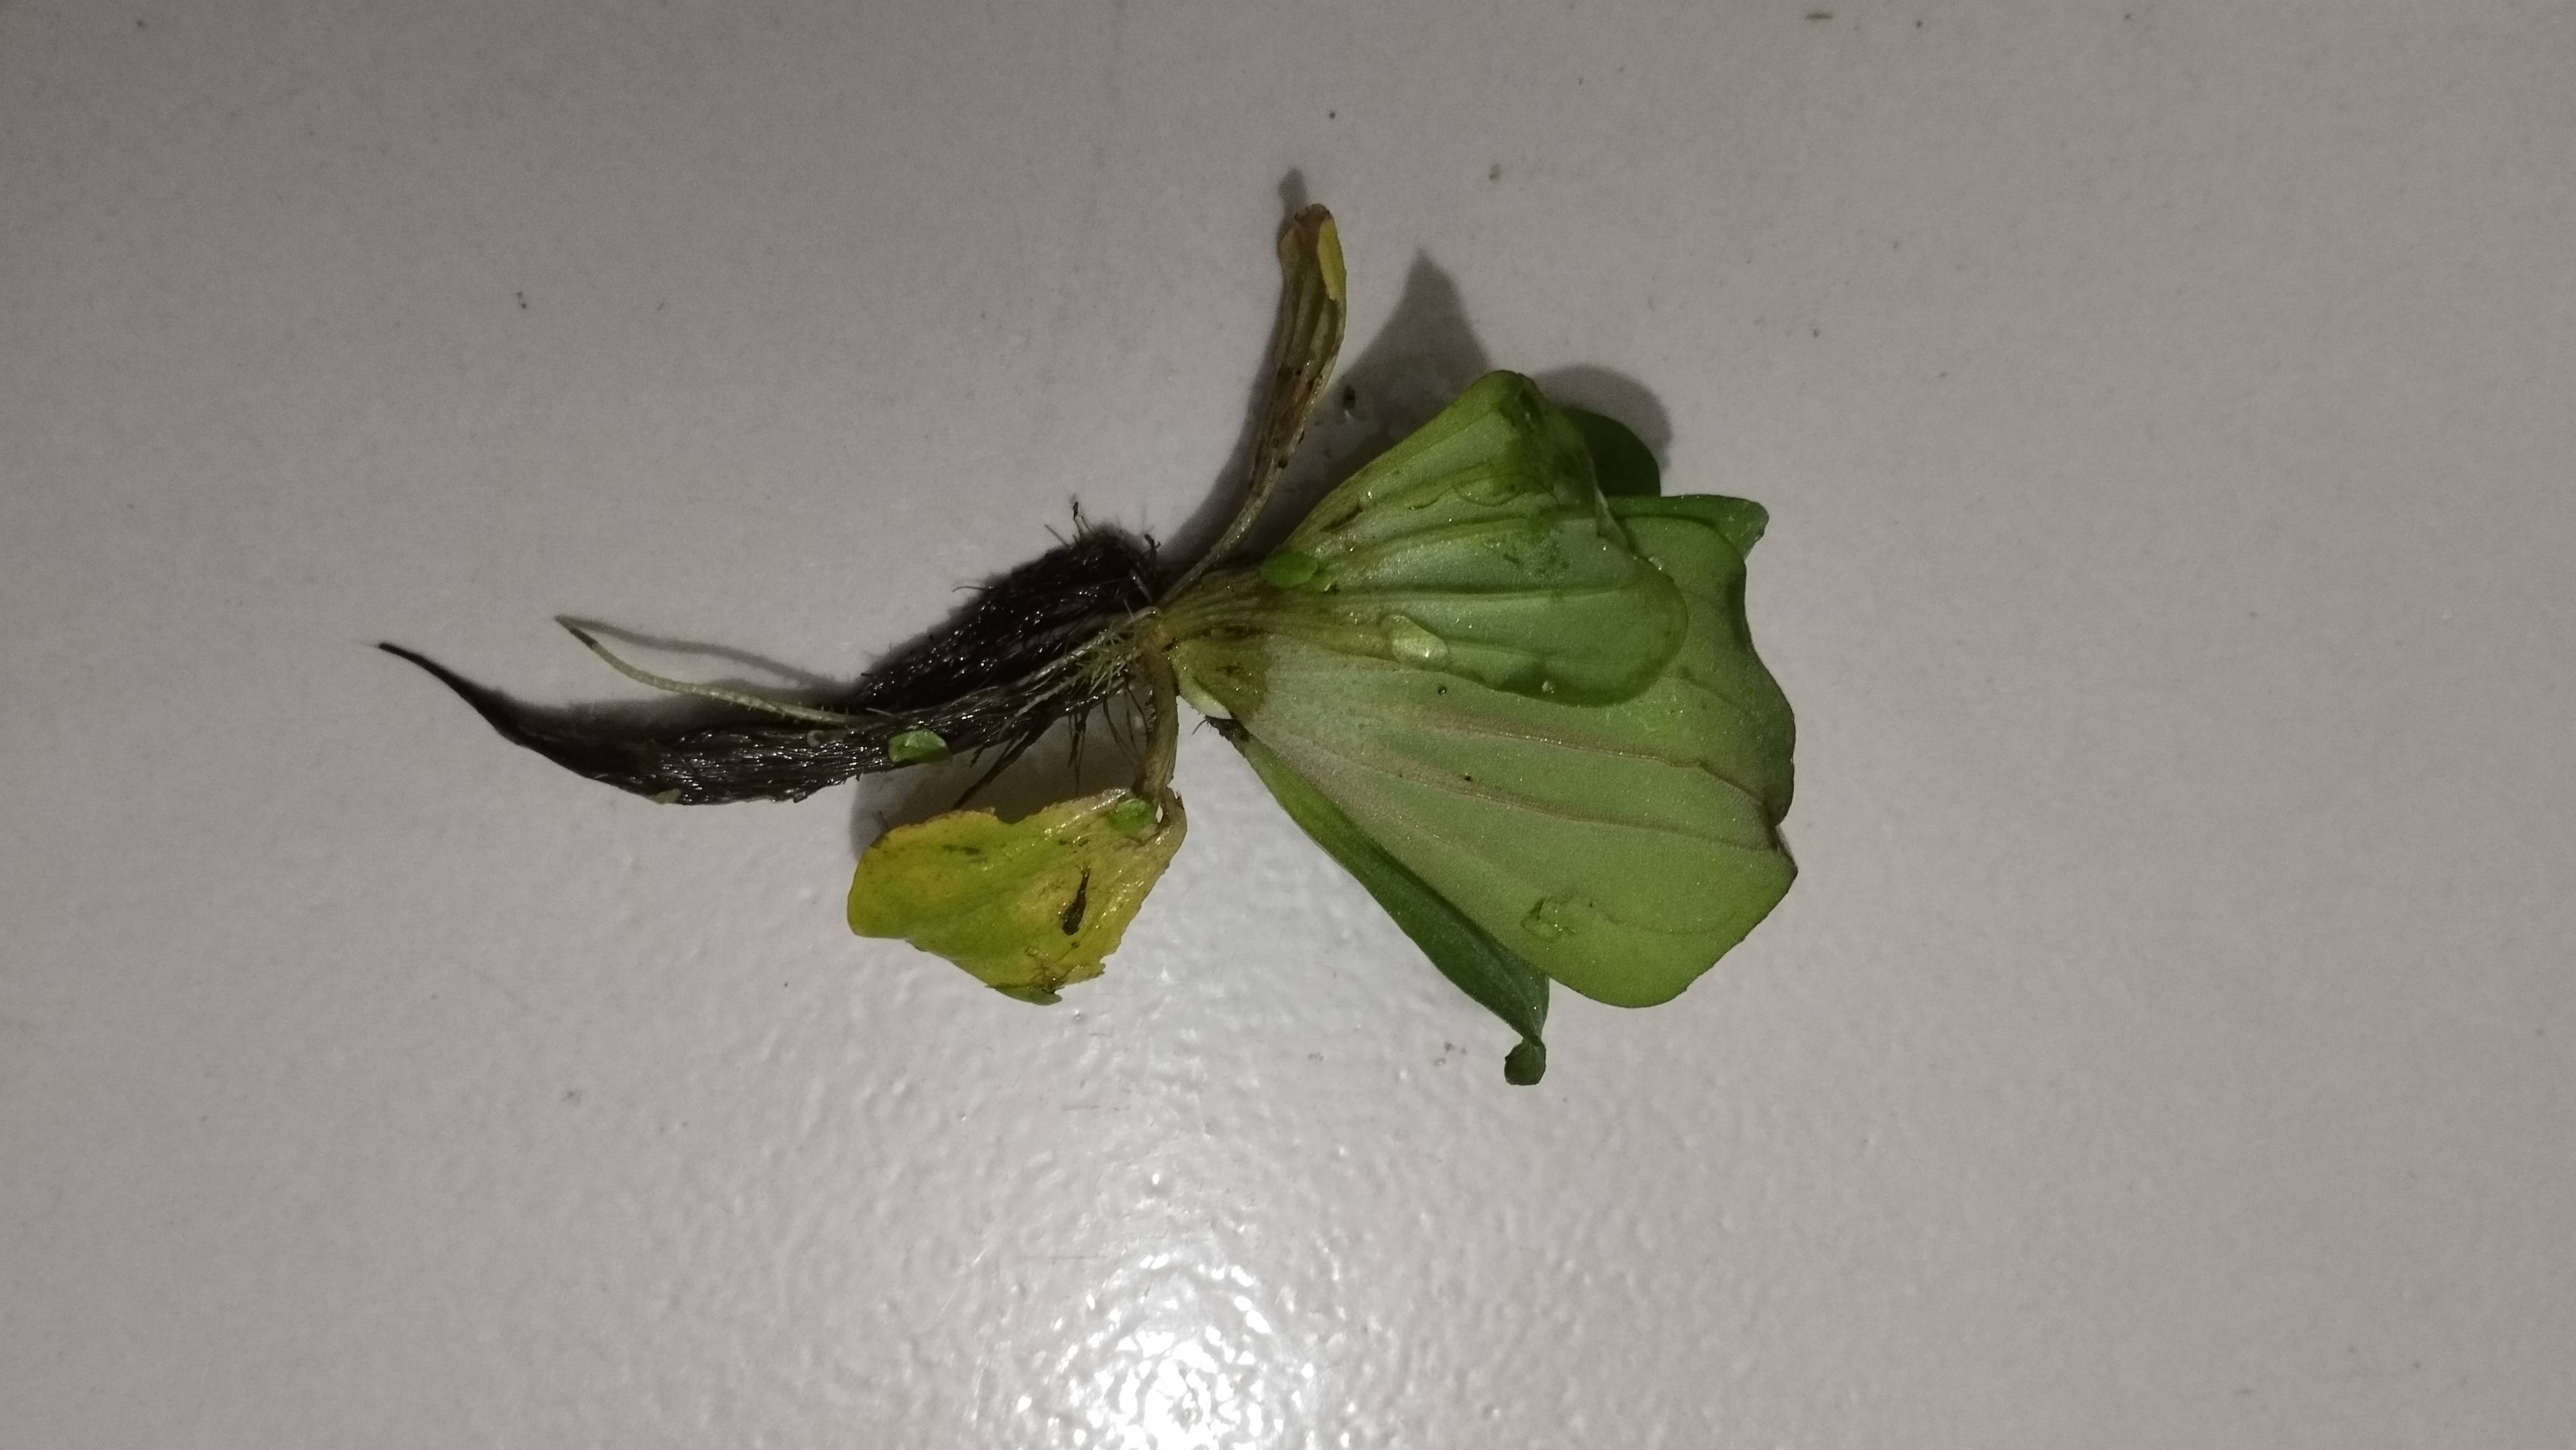
Species: Water Lettuce (Pistia stratiotes)